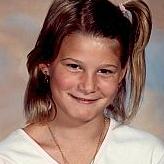
Age: 10